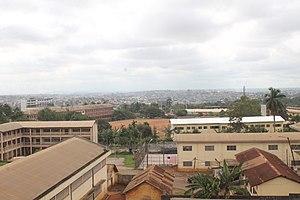
Vue panoramique de quelques établissements de Ngoa Ekelle: Ecole primaire, INJS, Lycée Leclerc
Ngoa Ekélé est un quartier de l’arrondissement de Yaoundé III à Yaoundé au Cameroun.